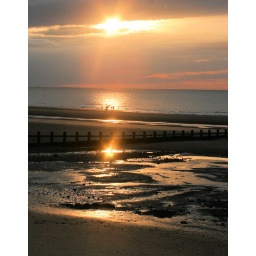
Out walking our dogs along the coastal path, I spotted these folks silhouetted in the solar glare.